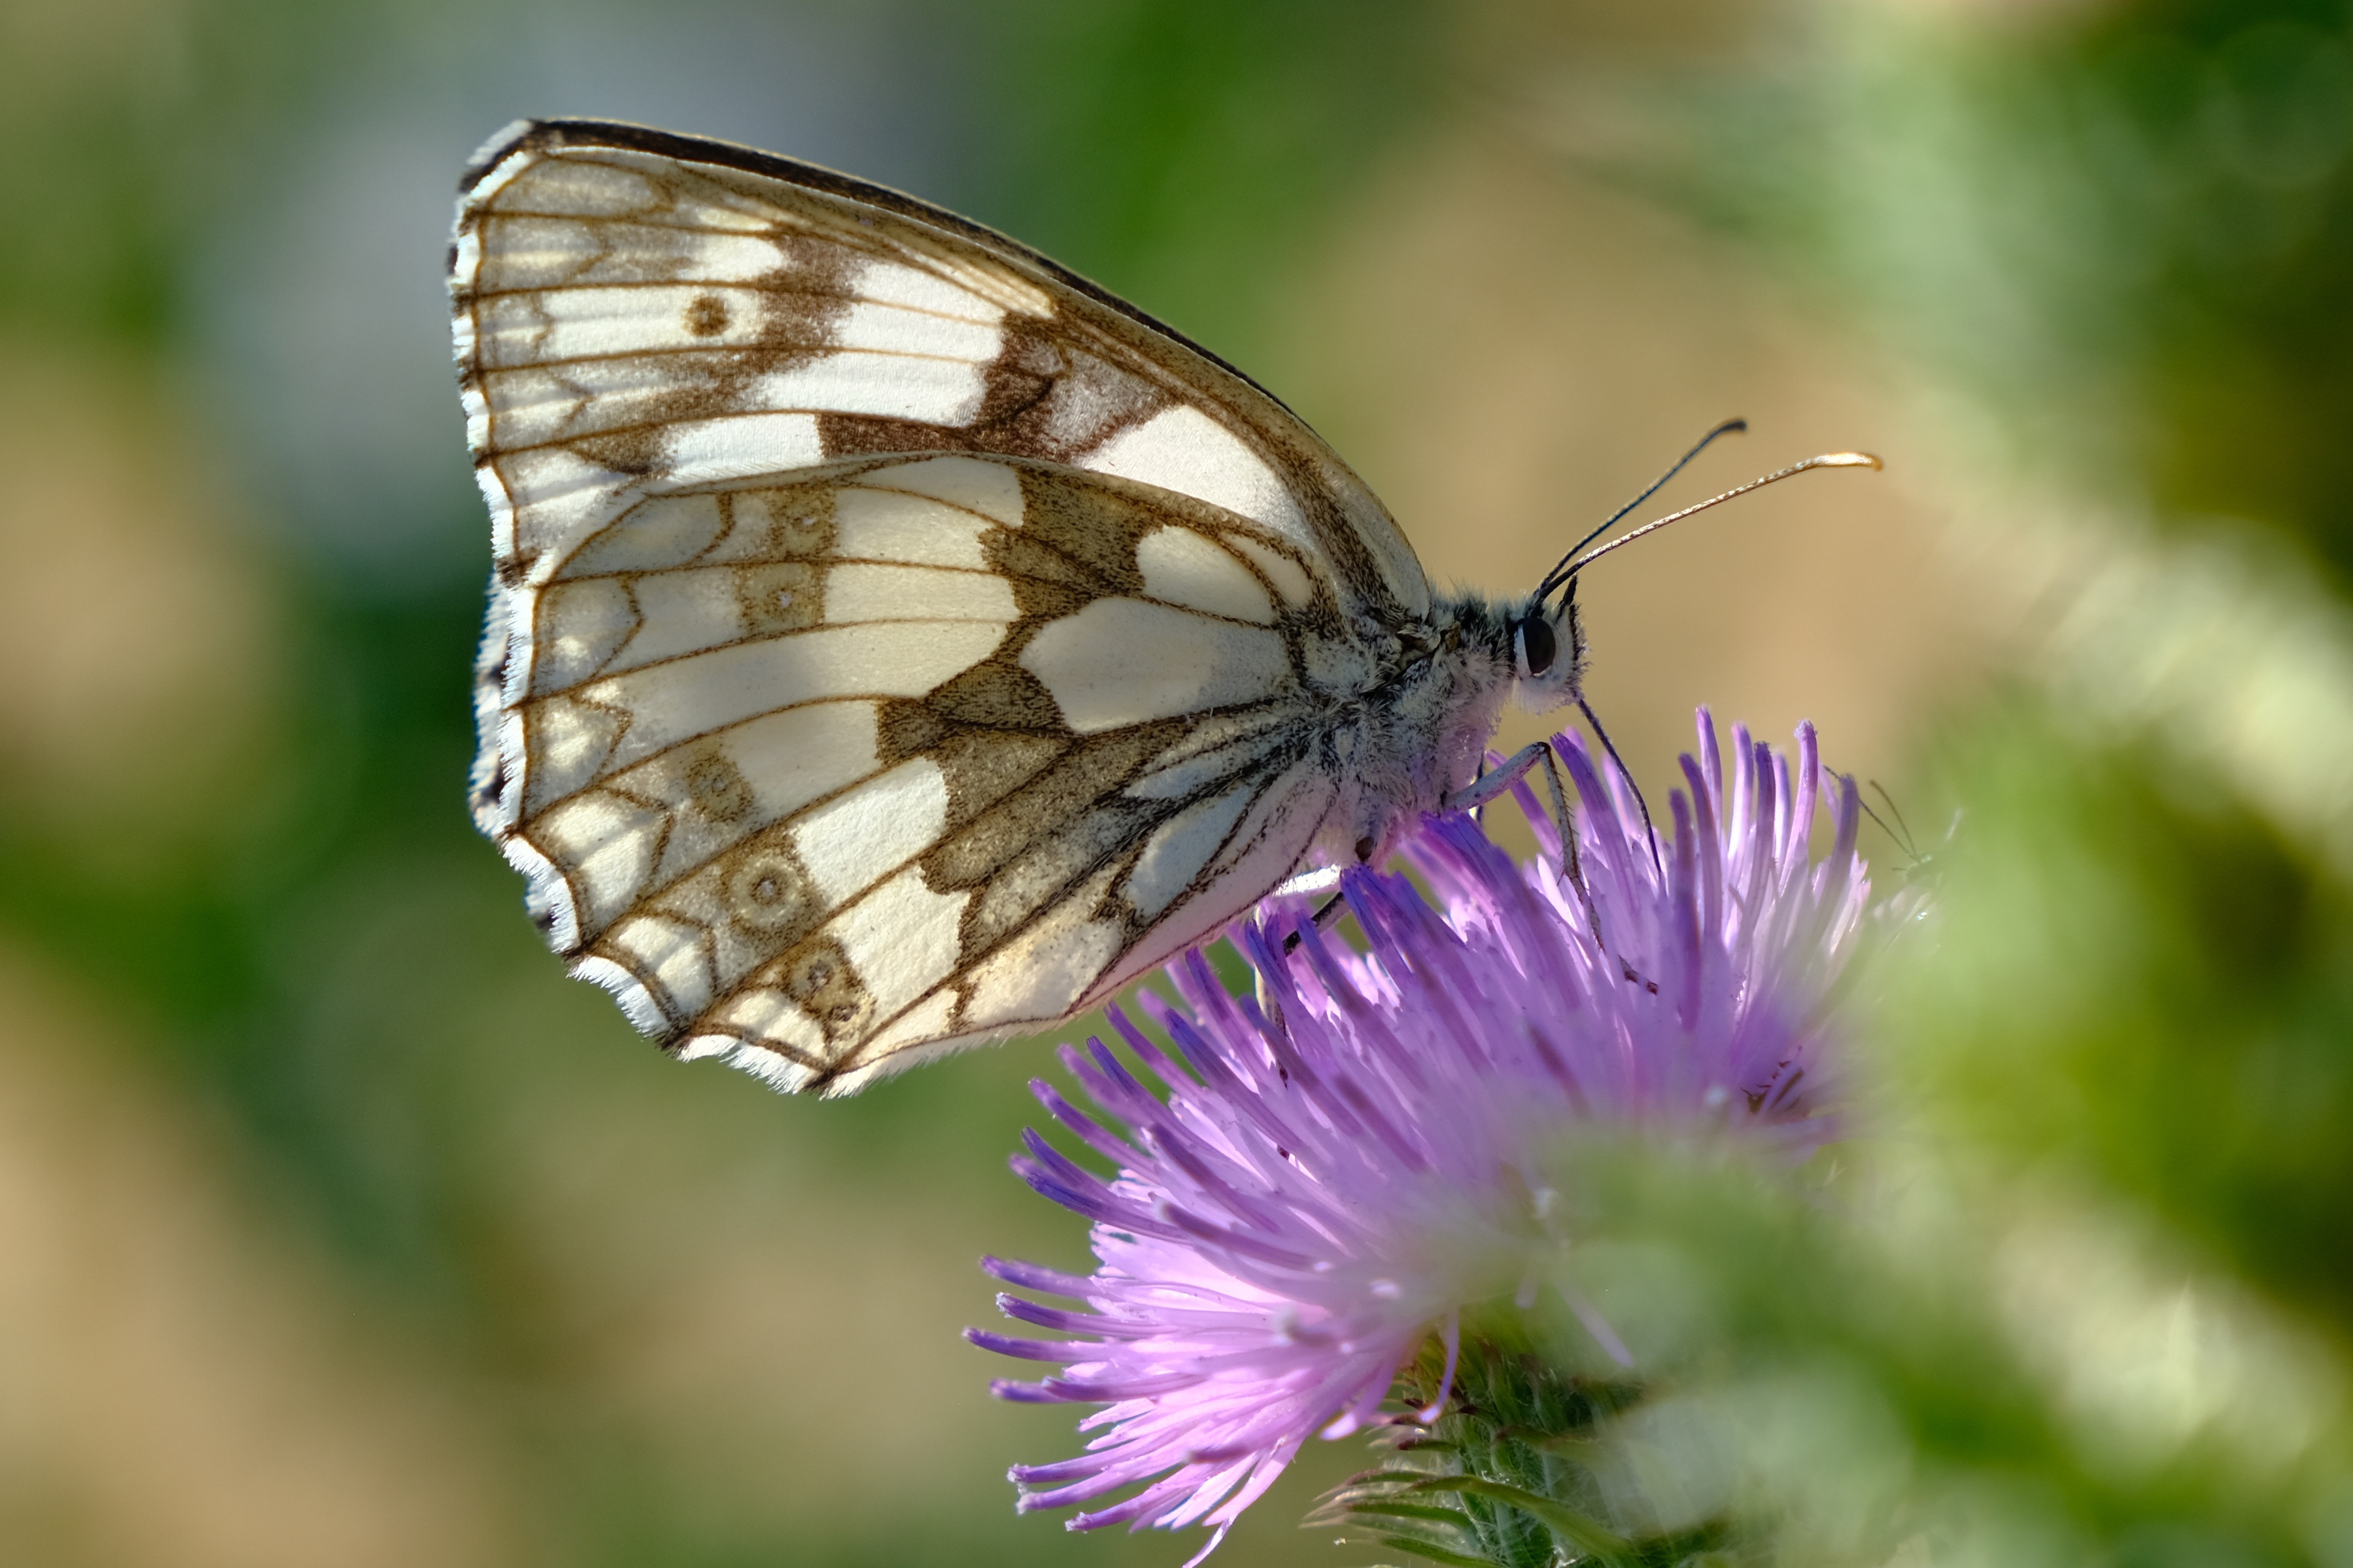
flower, plant, pollinator, insect, butterfly, arthropod, moths and butterflies, noxious weed, creeping thistle, invertebrate, flowering plant, Spear thistle, close up, petal, wildlife, macro photography, viceroy butterfly, melanargia galathea, aporia crataegi, pollen, moth, burdock, brush footed butterfly, lycaenid, European marsh thistle, perennial plant, pieridae, buddleia, riodinidae, melanargia, daisy family, ironweed